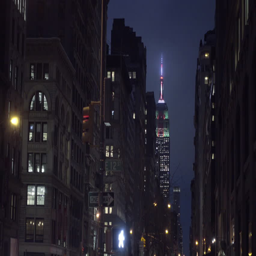
tilting down to traffic at night .